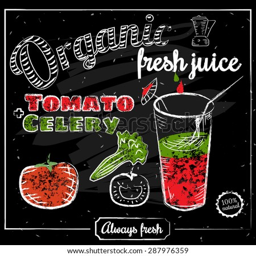
a glass of fresh organic tomato juice and celery , drawn in chalk on a blackboard